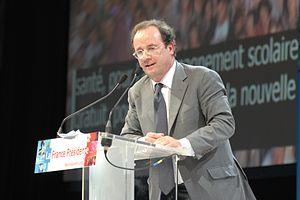
François Hollande pendant le meeting de Toulouse du 19 avril 2007 de Ségolène Royal et José Luis Rodríguez Zapatero pour l'élection présidentielle de 2007.